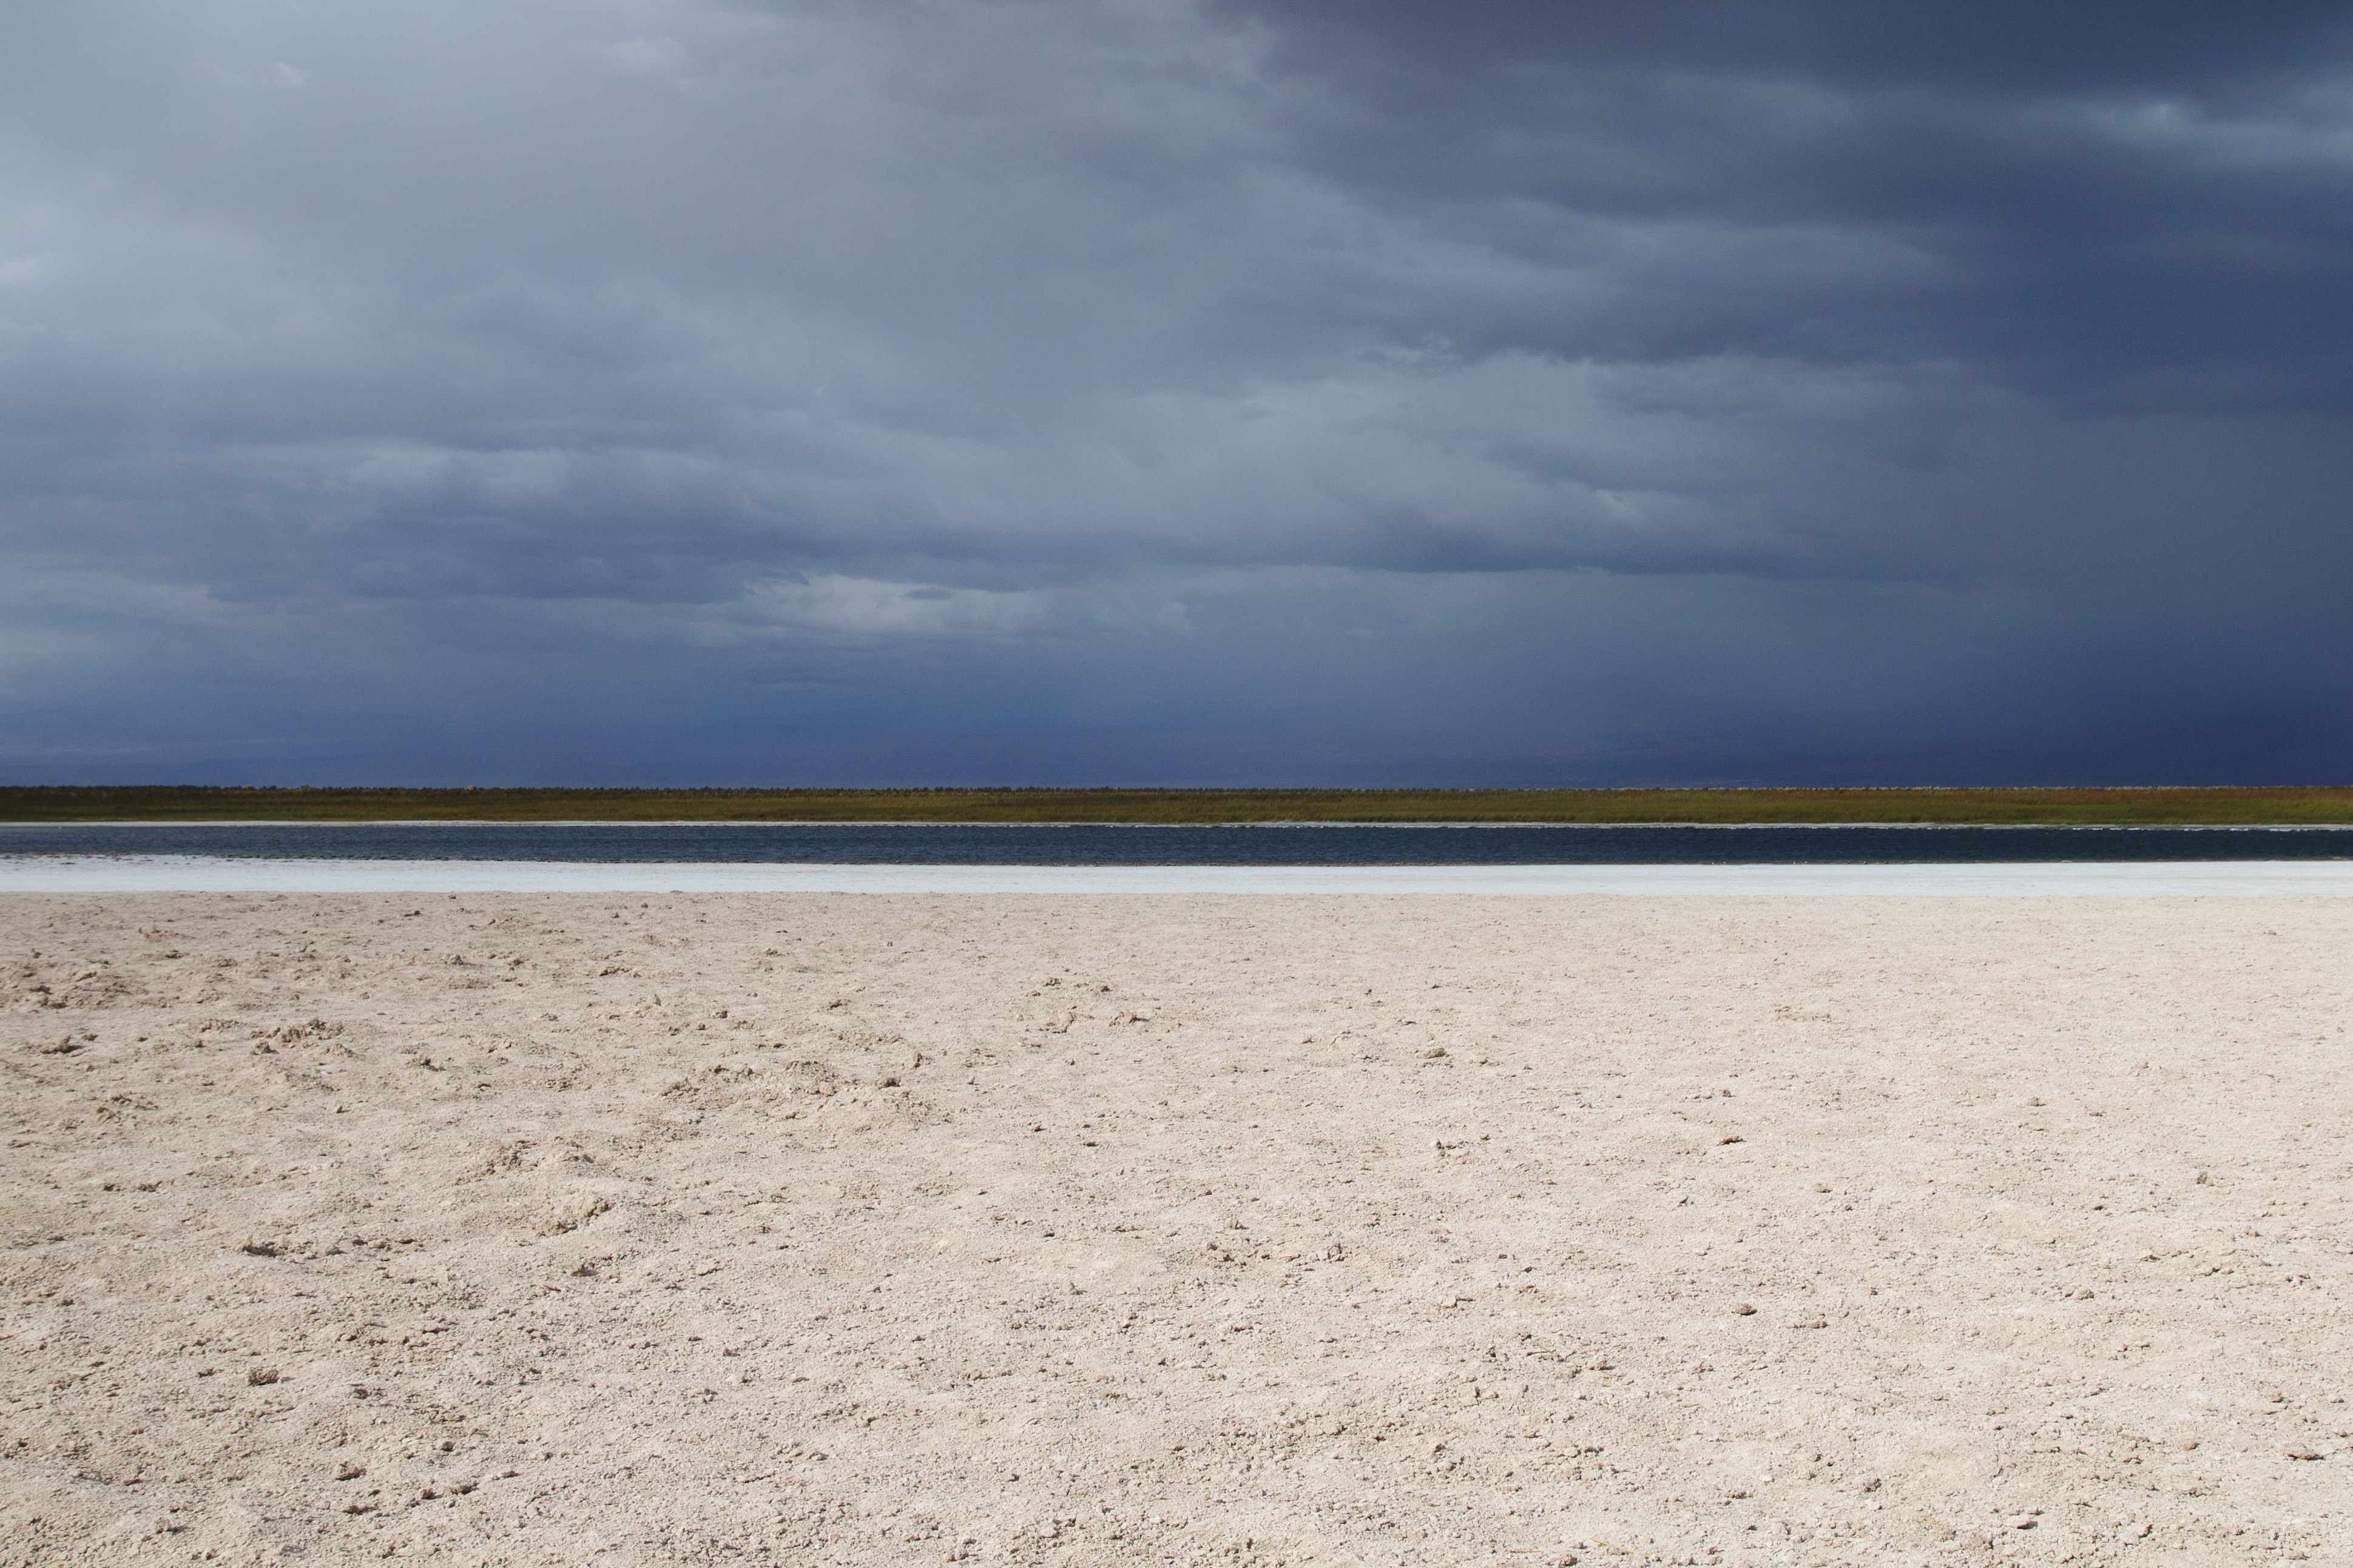
beach, sea, coast, sand, ocean, horizon, cloud, sky, shore, wave, bay, nikon, chile, body of water, sanpedrodeatacama, d300, mudflat, wind wave